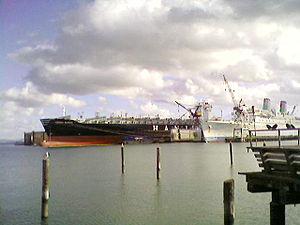
La marée noire du Cosco Busan s’est produite le 8 novembre 2007 à 8h30 UTC entre San Francisco et Oakland, en Californie, où 53 560 gal US de fioul lourd IFO-380, parfois appelé « carburant de soute », ont été déversés dans la baie de San Francisco. Cet incident s’est produit après que le porte-conteneurs Cosco Busan, exploité par Fleet Management Ltd., ait heurté la tour Delta du pont San Francisco-Oakland Bay dans un épais brouillard.